Austin 10

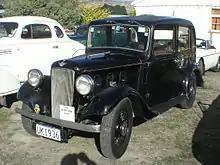
Austin front

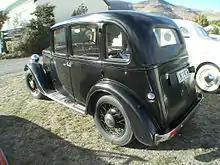
'Airline' back

A new six light (three windows down each side, with one behind the rear door) "Sherborne" body style was added in January 1936, the roof line swept to the rear without interruption to provide a flush back, the then fashionable 'Airline' style. The new seating was extra deep at the rear, now with armrests and somewhat longer from back to front than on previous models. The new "Sherborne" with fixed or sliding roof was priced at £10 more than the equivalent "Lichfield".